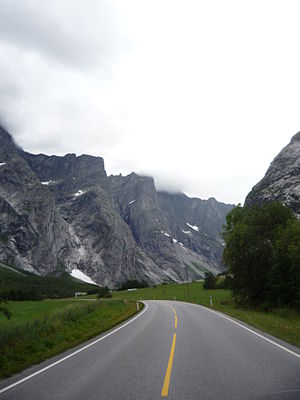
Europavej E136
Romsdalen
Europavej 136 er en norsk europavej, som går fra Ålesund gennem Romsdalen til Dombås, hvor den møder E6. Mellem Spjelkavik og Brastad følger den samme tracé som E39. Vejstrækningen hed tidligere europavej 69 indtil stamvejsreformen i 1992 omdøbte den til riksvei 9. Omkring år 2000 fik den igen europavejstatus.